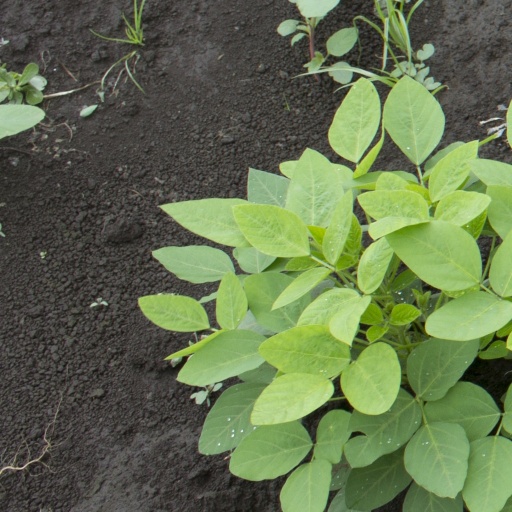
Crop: soybean